No. 32 Squadron RAF

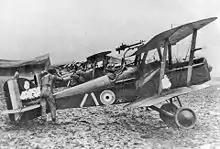

No. 32 Squadron was formed as part of the Royal Flying Corps (RFC) on , at Netheravon in Wiltshire, and moved to France as a fighter squadron equipped with the Airco DH.2 in May. On 1 July 1916, its commanding officer, Major (later Group Captain) Lionel Rees, was engaged in a combat with eight German Albatros two-seater aircraft, and although wounded in the leg, managed to scatter the German aircraft, driving down two of the enemy, for which action he was awarded the Victoria Cross.